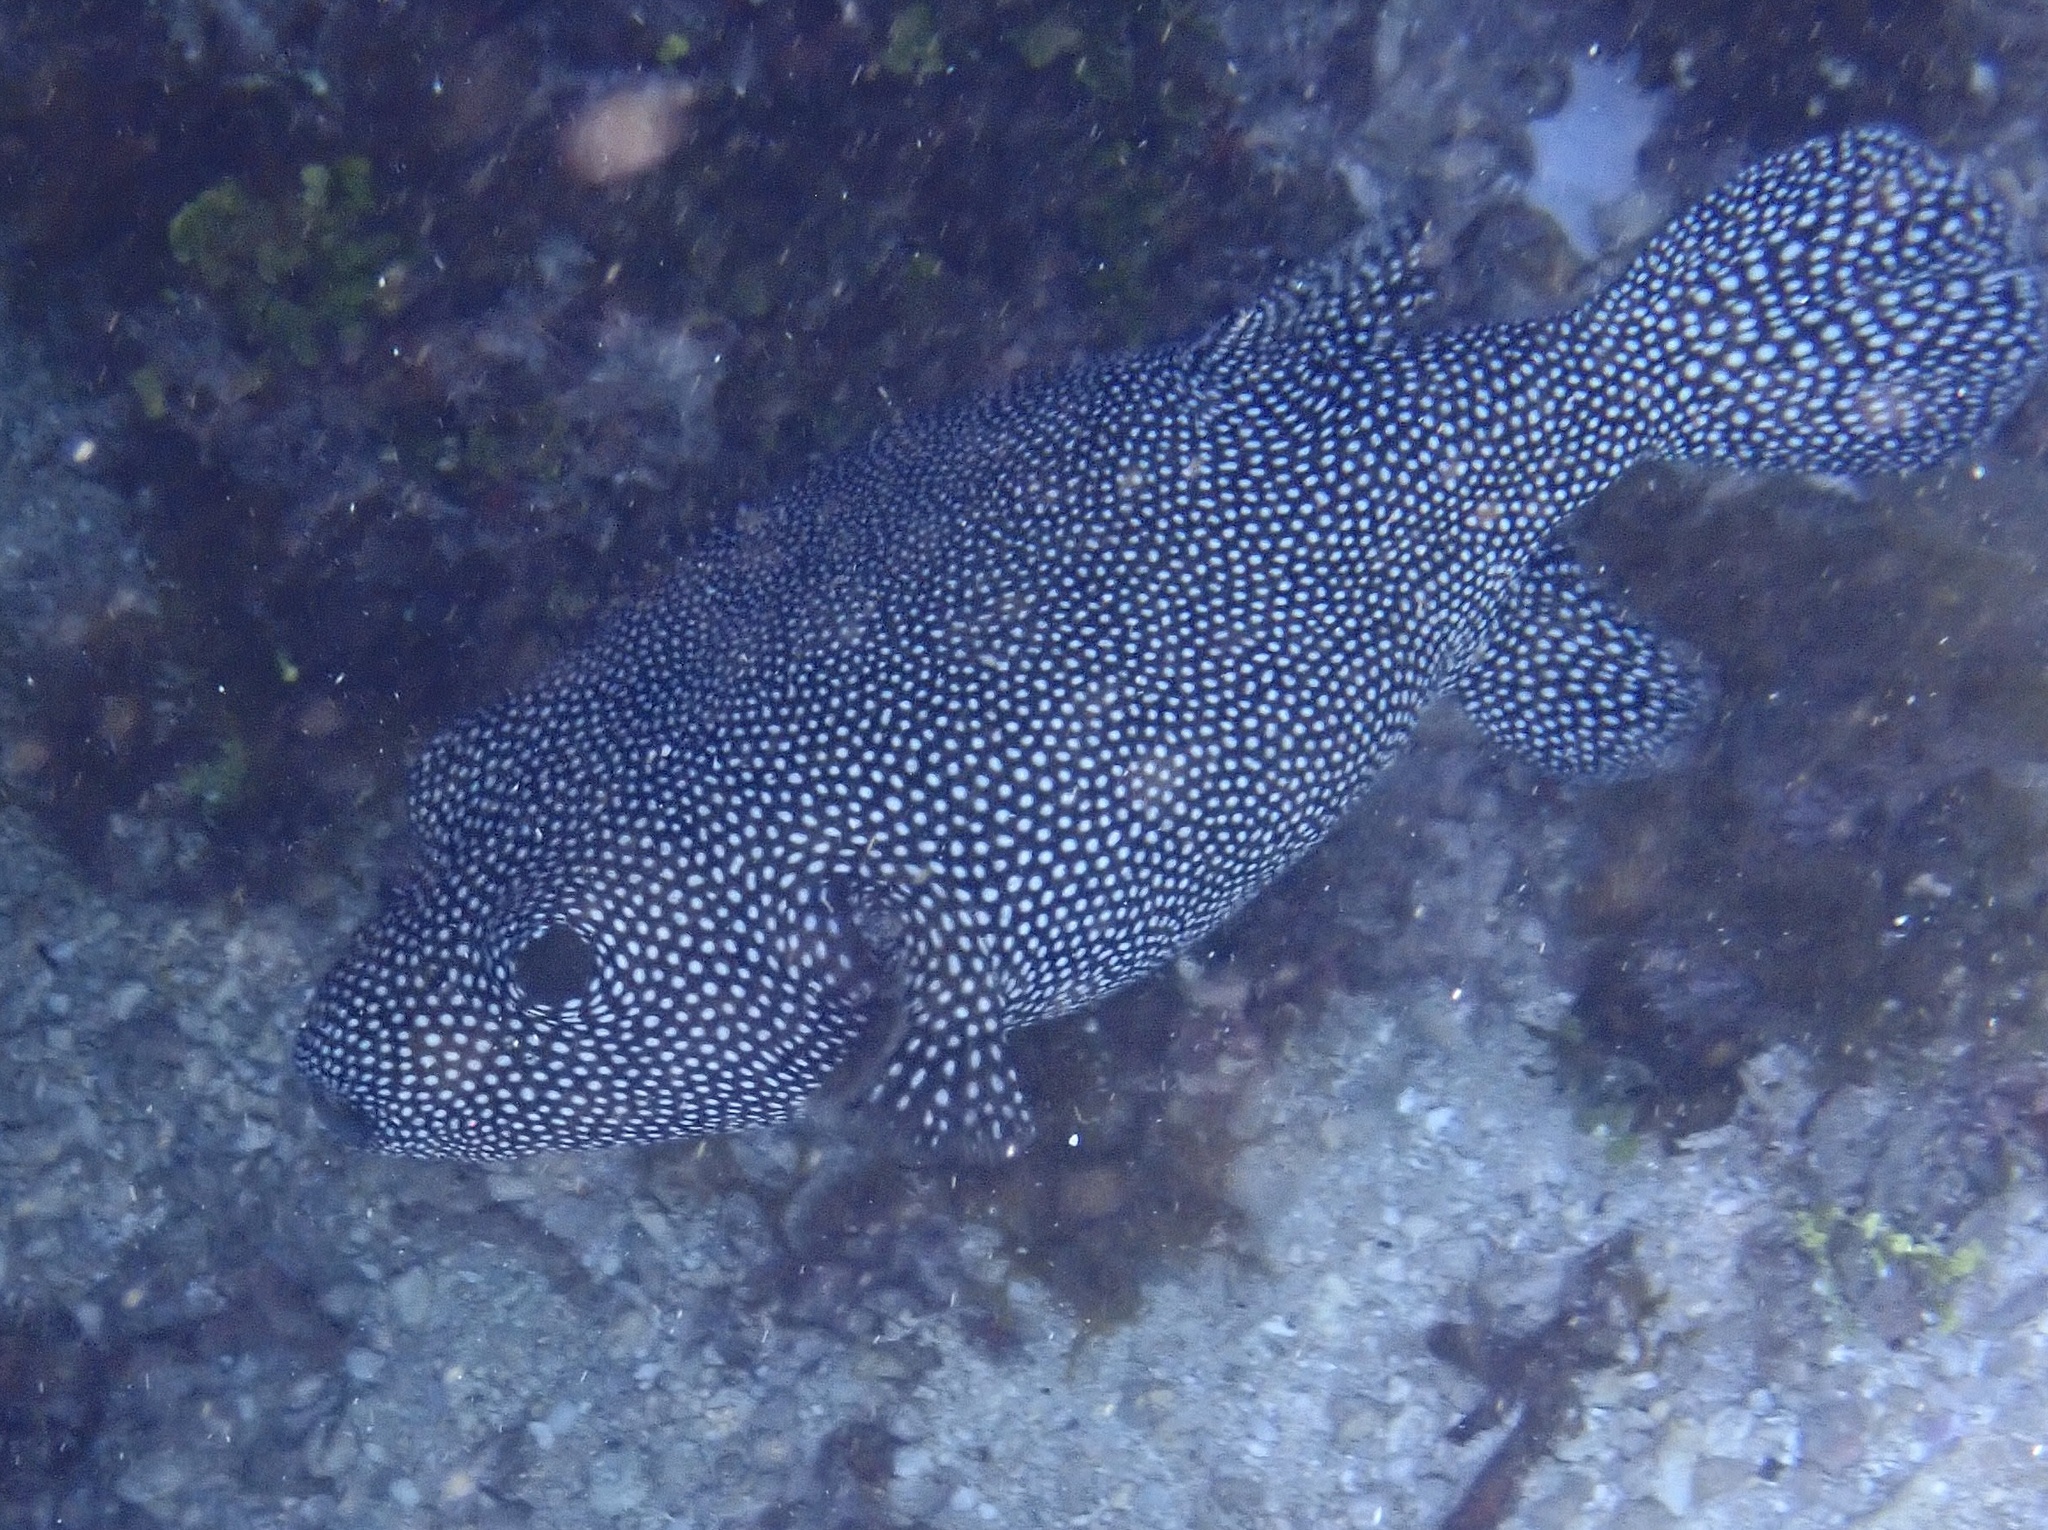
Arothron meleagris (Guineafowl Puffer)